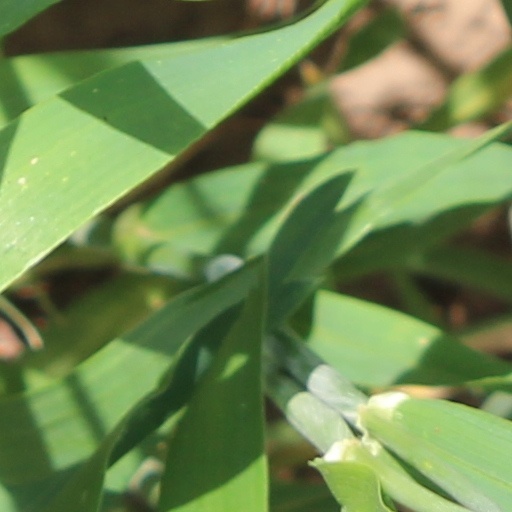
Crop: wheat